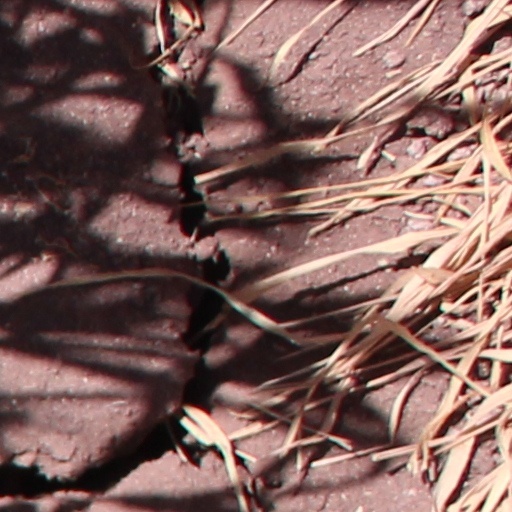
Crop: wheat